Auschwitz Jewish Center in Oświęcim

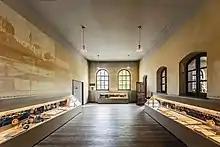
Women's gallery at the Oświęcim Synagogue, currently an exhibition space

The Jewish Museum exhibits items found during excavations performed in 2004-2005 on the area of the destroyed Great Synagogue in Oświęcim. The work was carried out by archaeologists from the Nicolaus Copernicus University in Toruń, under the supervision of dr Małgorzata Grupa, during which the team recovered over 400 elements of the temple's equipment. The items were subsequently renovated and catalogued as part of the Jewish Museum Collection.